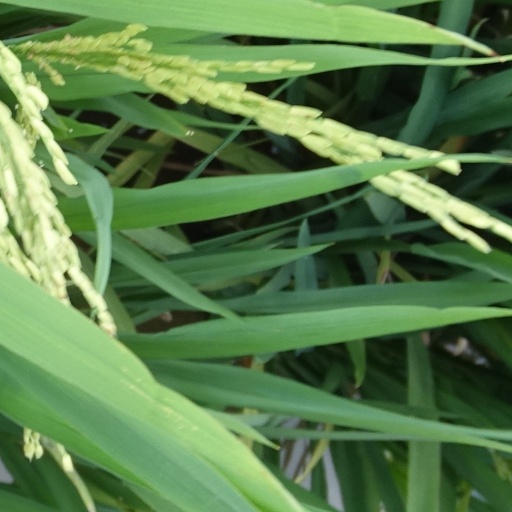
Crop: rice